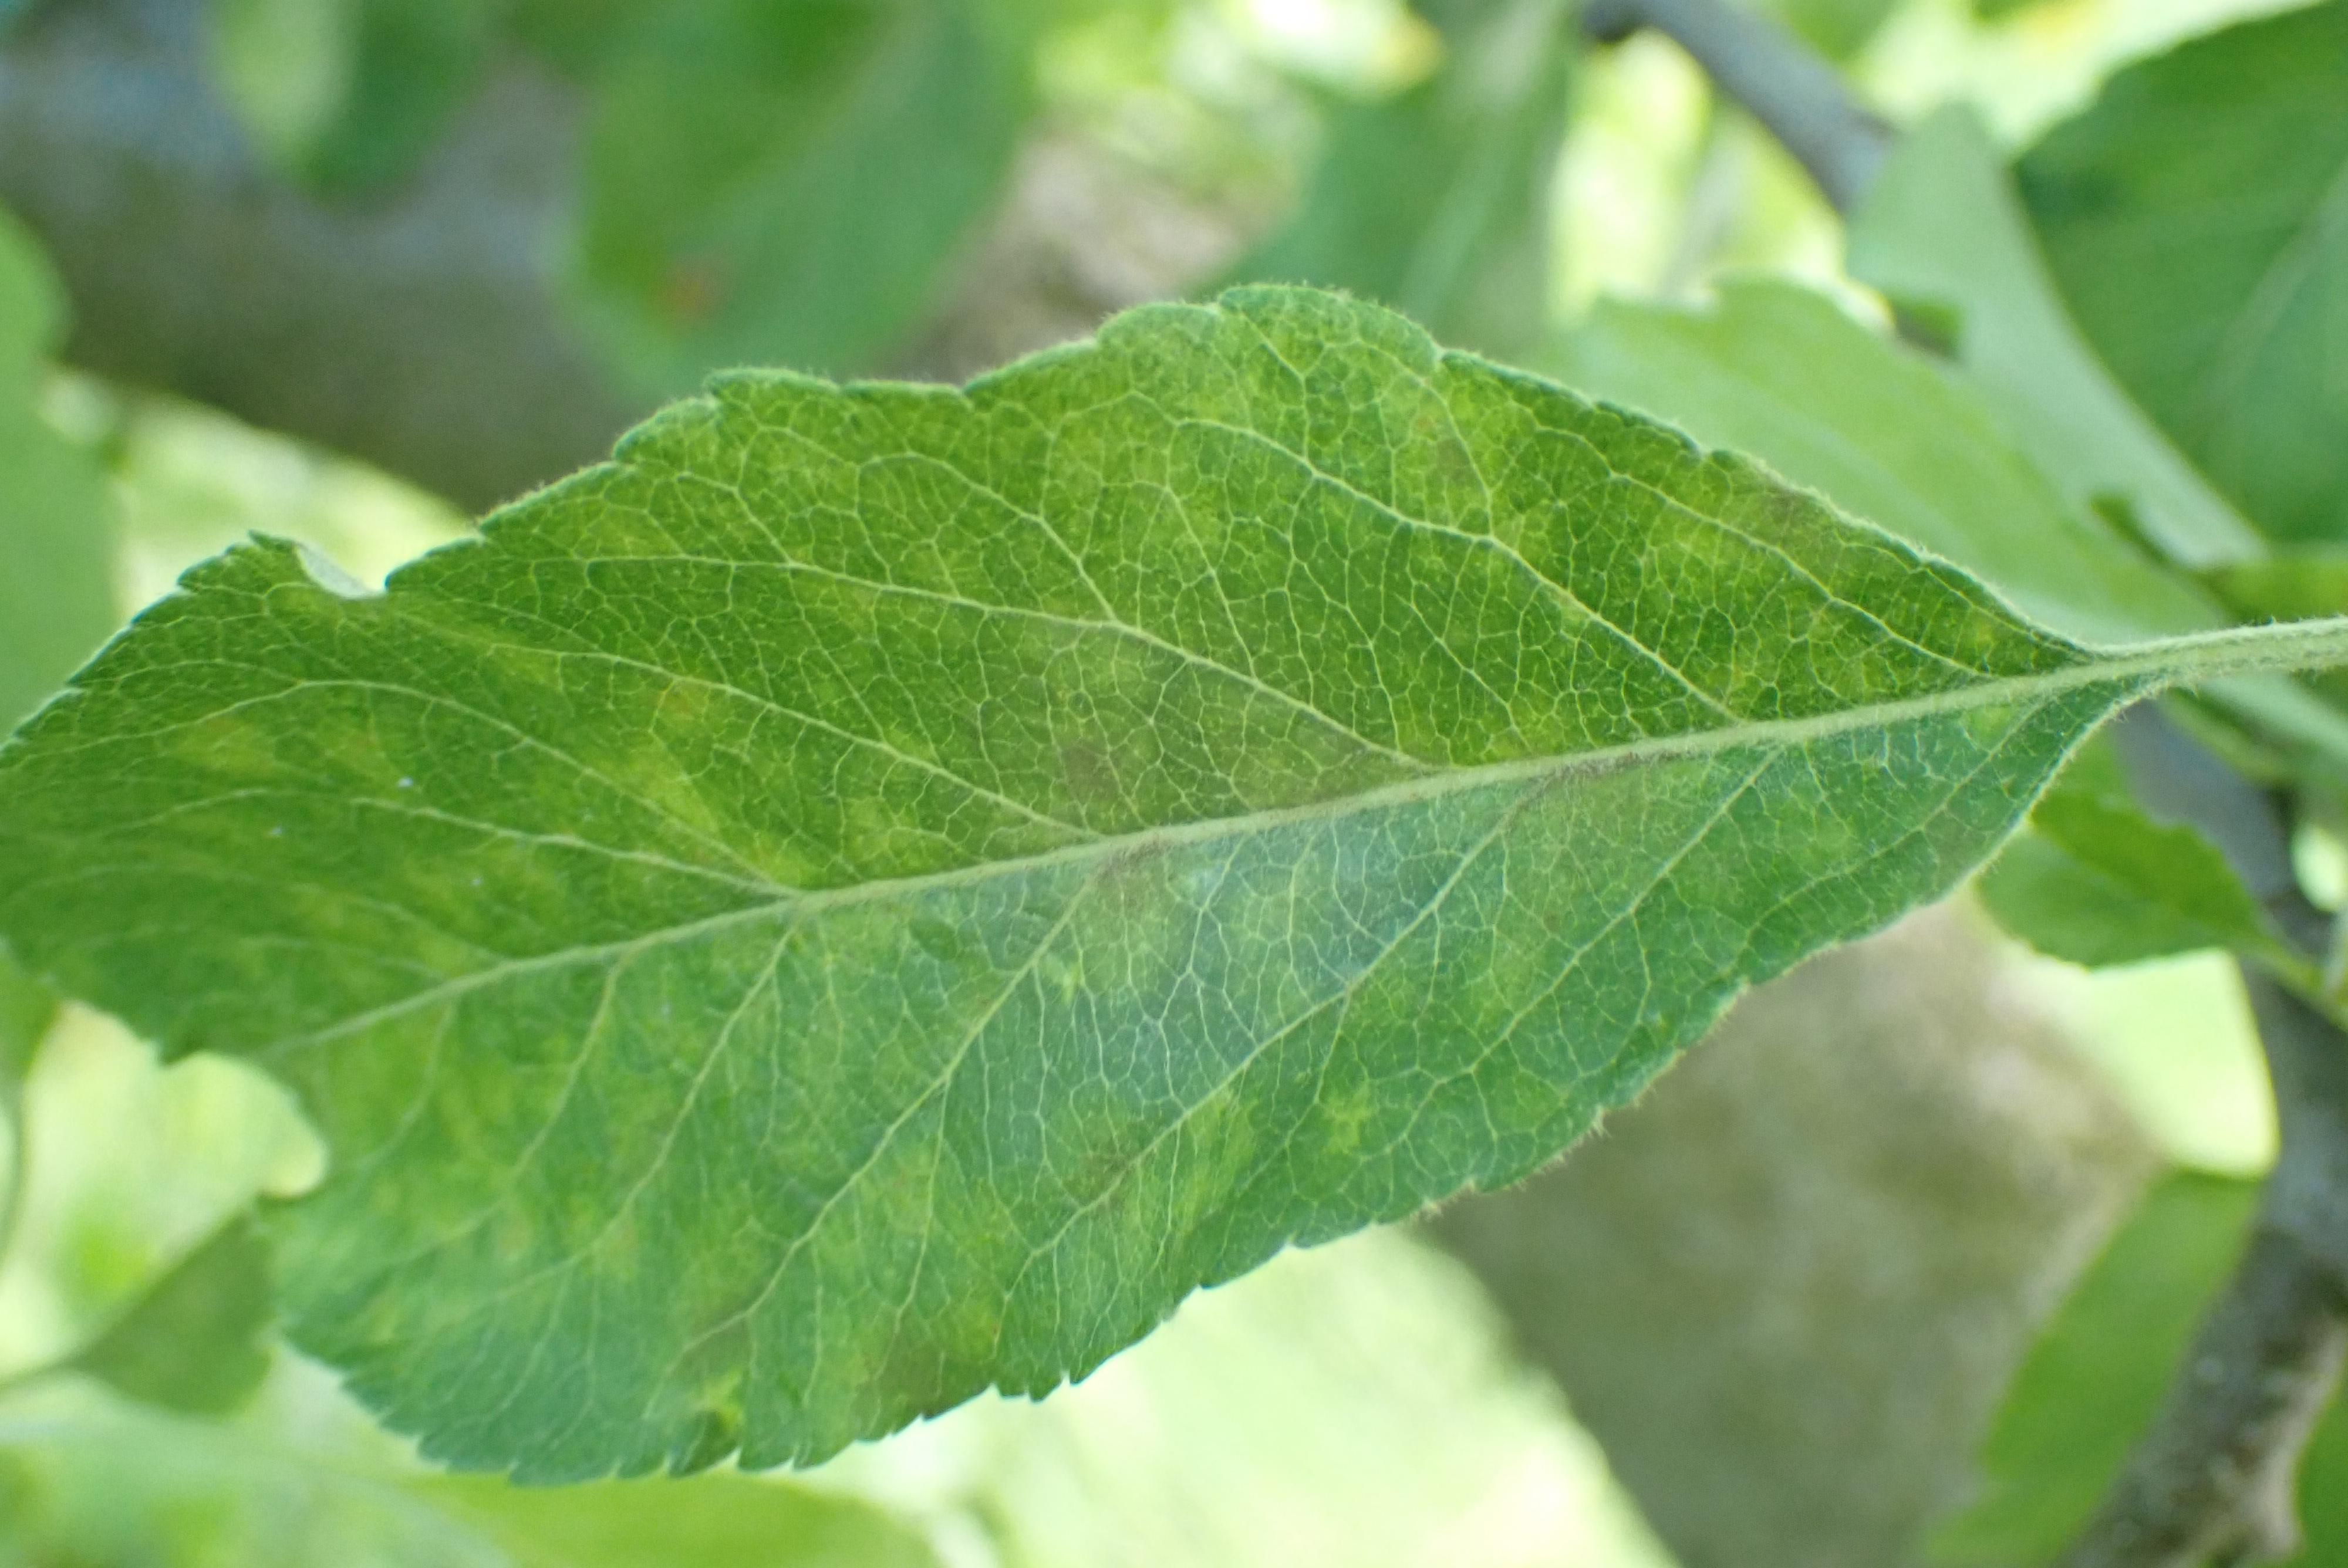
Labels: scab